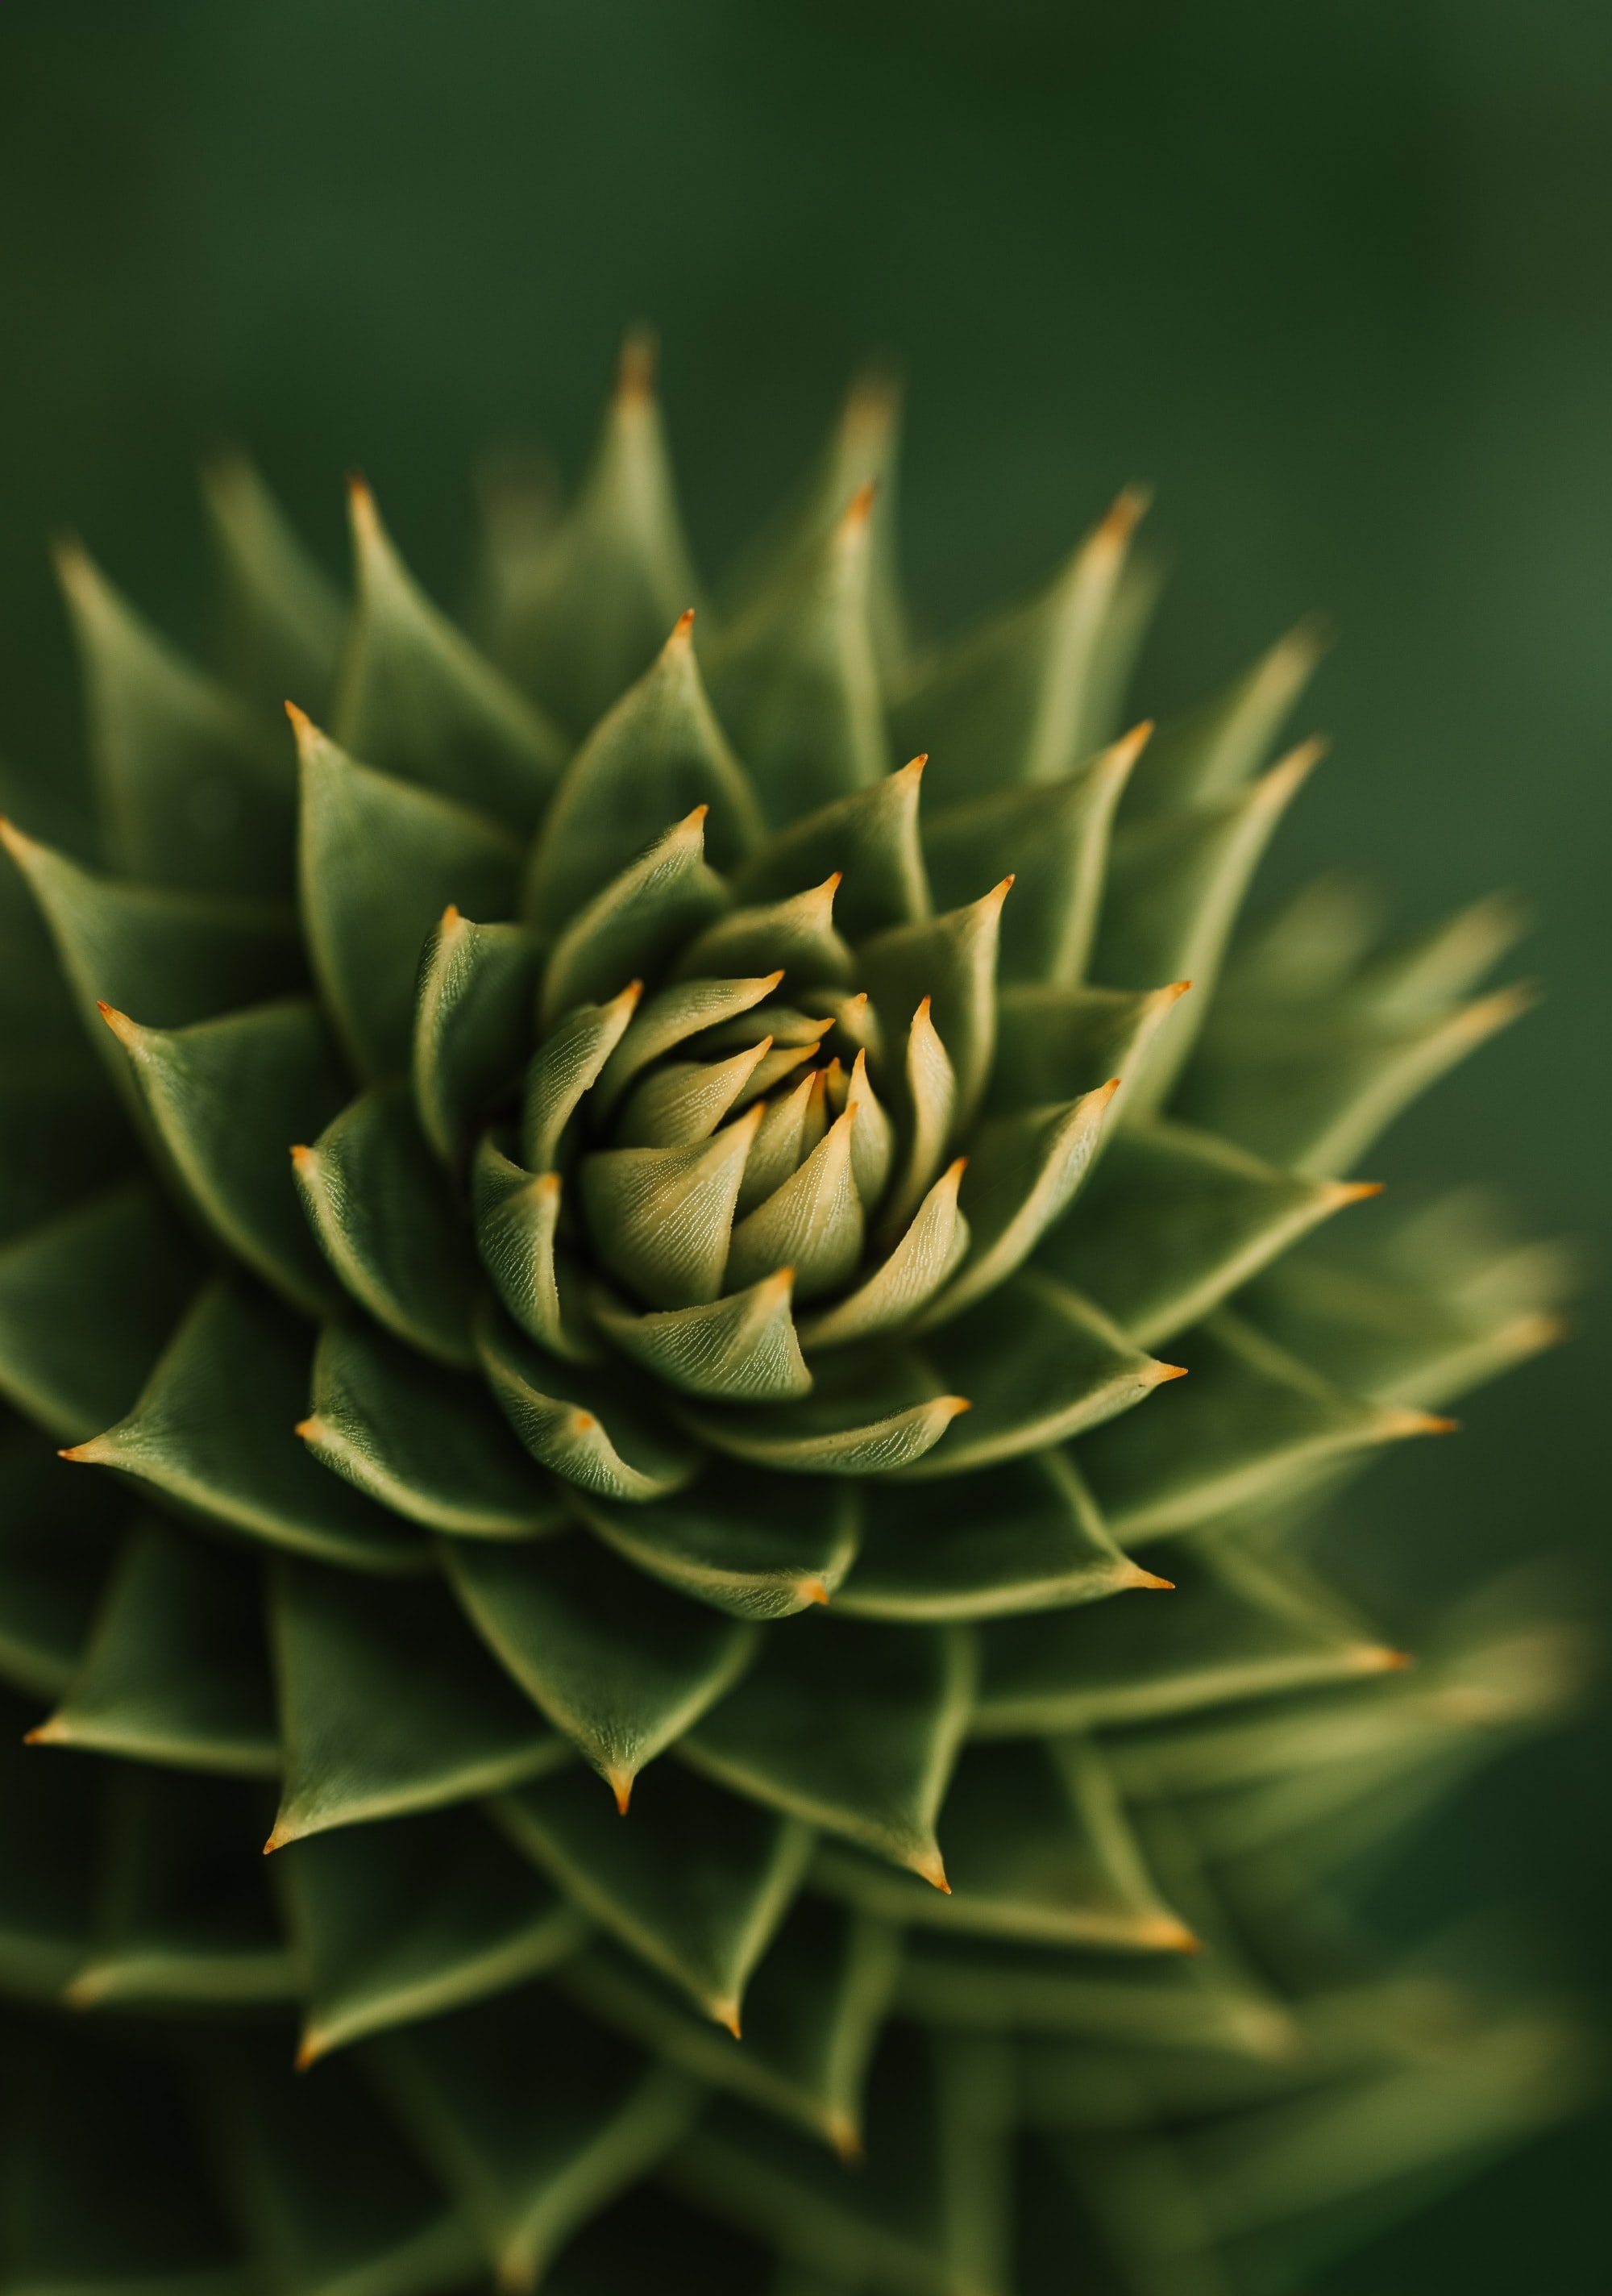
natural, plant, petal, flower, terrestrial plant, flowering plant, pattern, symmetry, grass, macro photography, perennial plant, art, annual plant, natural material, landscape, still life photography, thorns, spines, and prickles, agave, herbaceous plant, stonecrop family, pollen